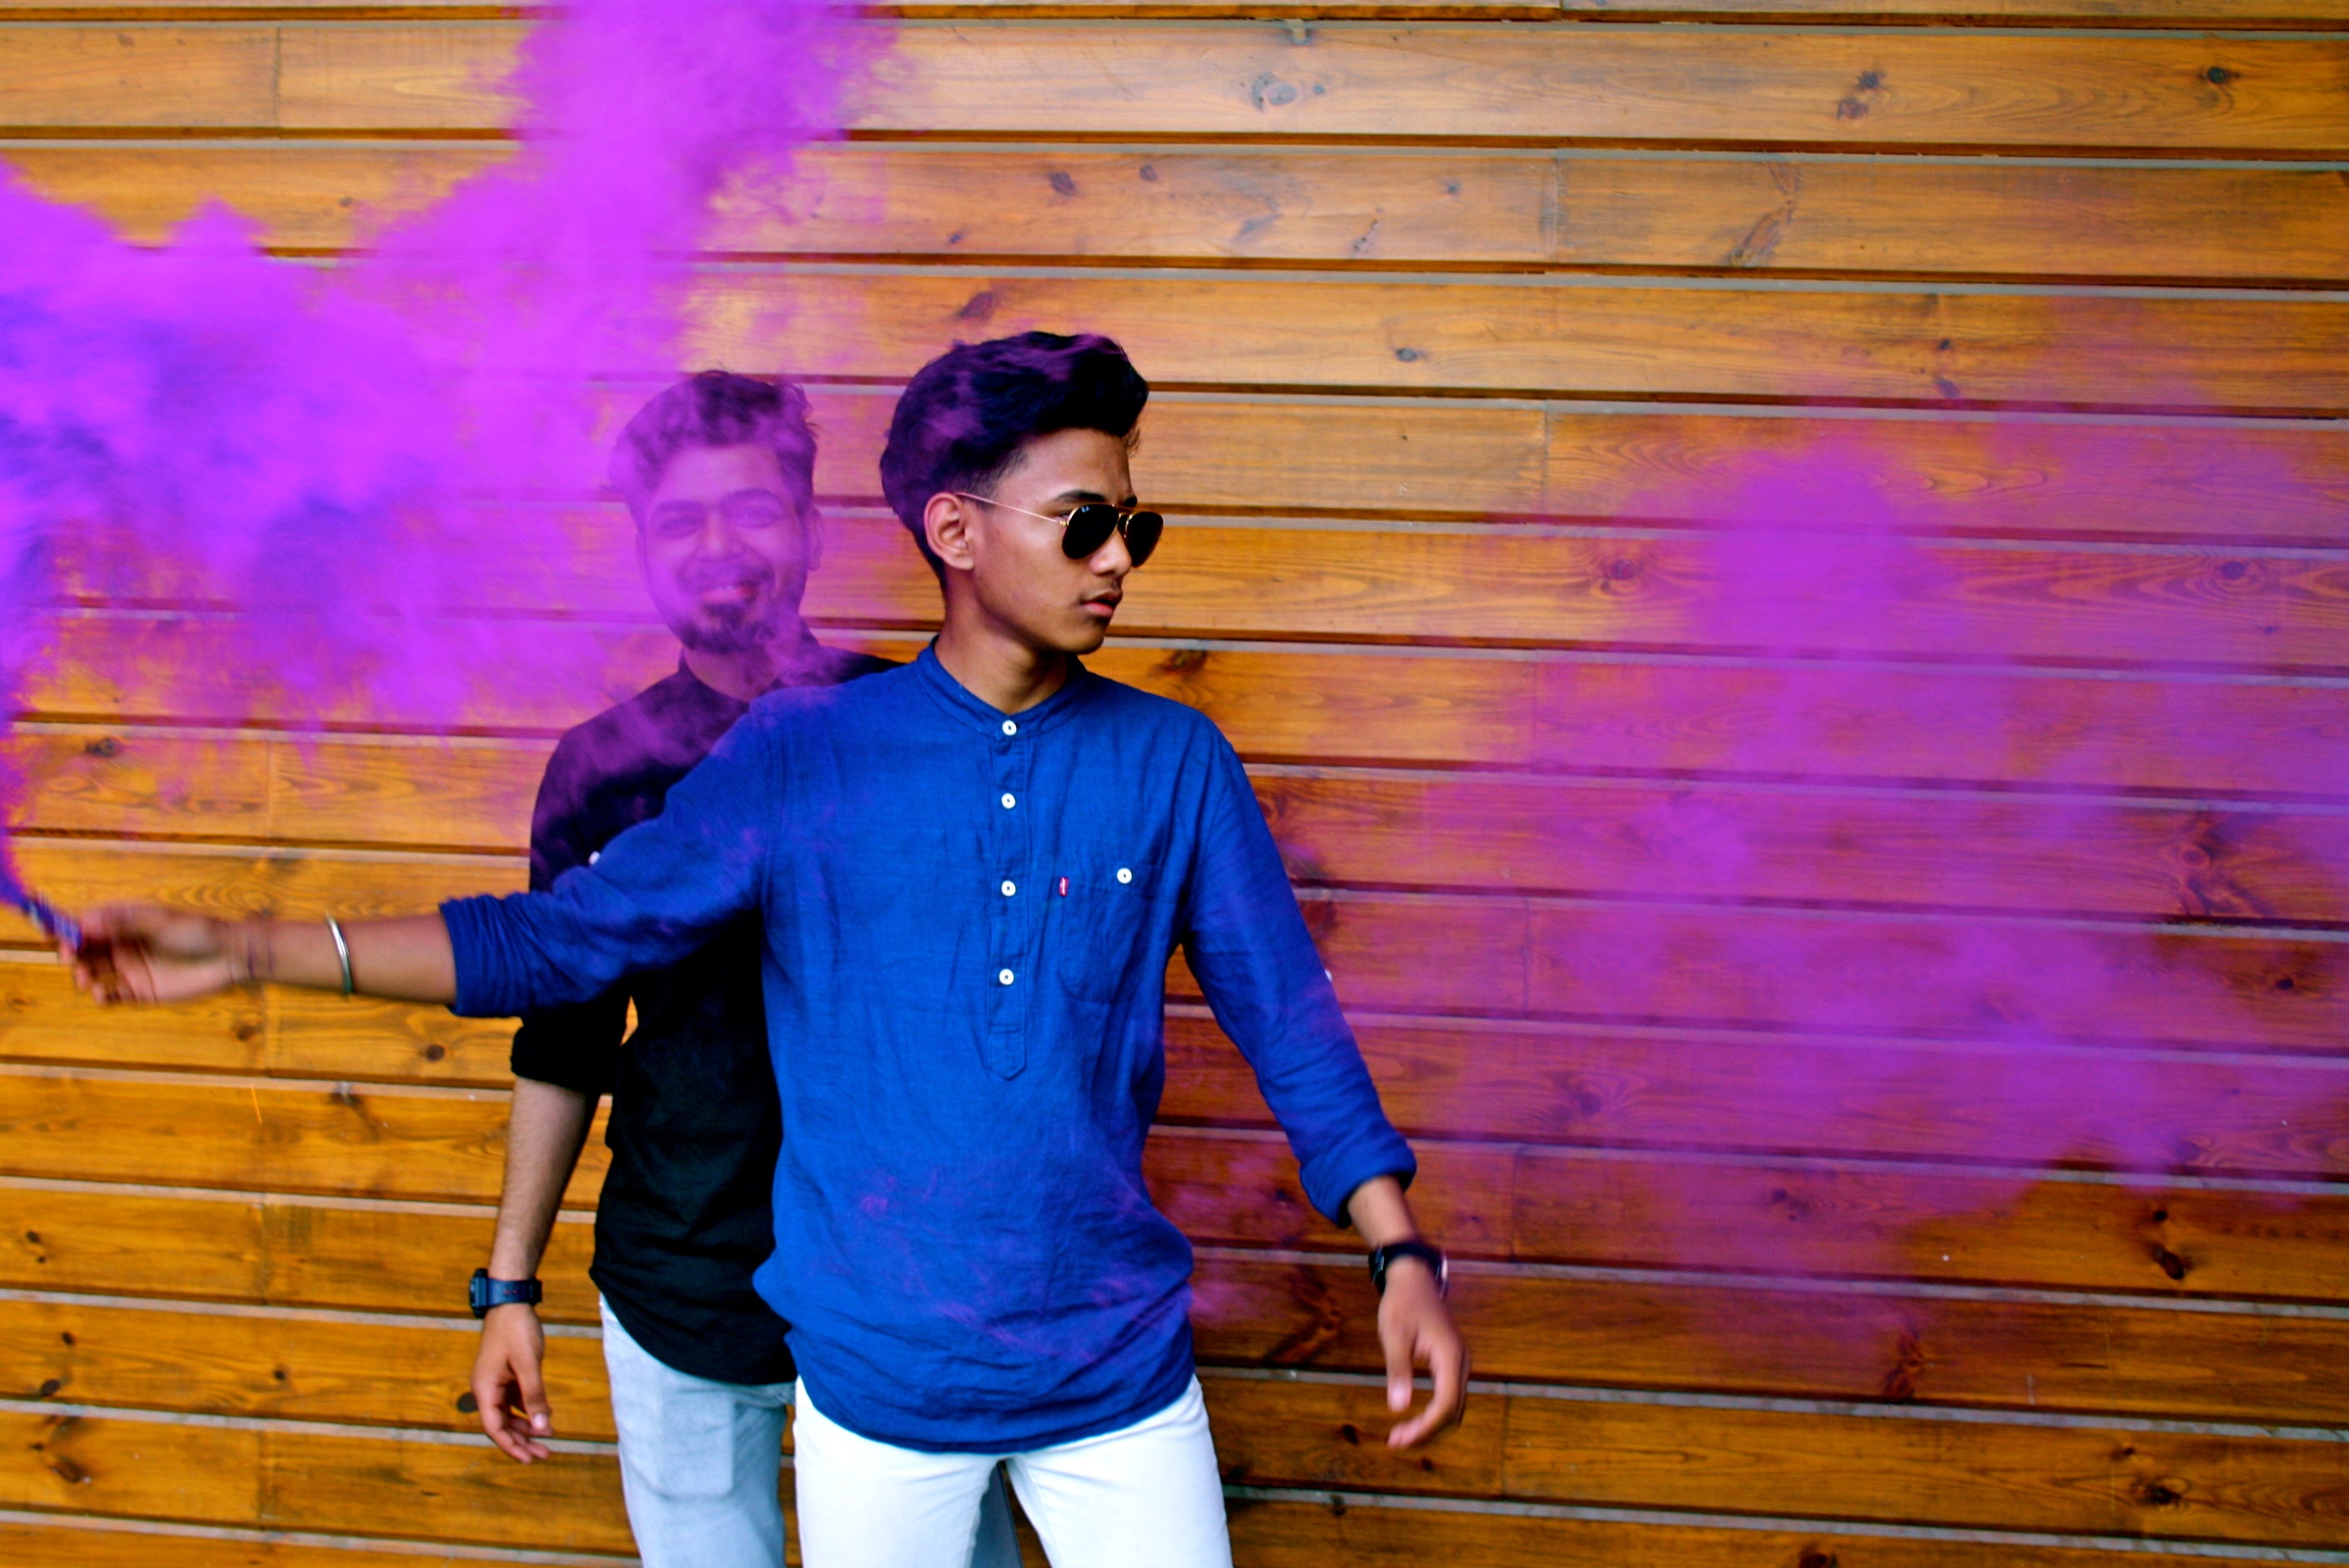
blue, purple, yellow, electric blue, red, pink, standing, cobalt blue, fashion, denim, jeans, wall, cool, magenta, photography, fun, t shirt, textile, photo shoot, neck, sleeve, fashion design, flash photography, style